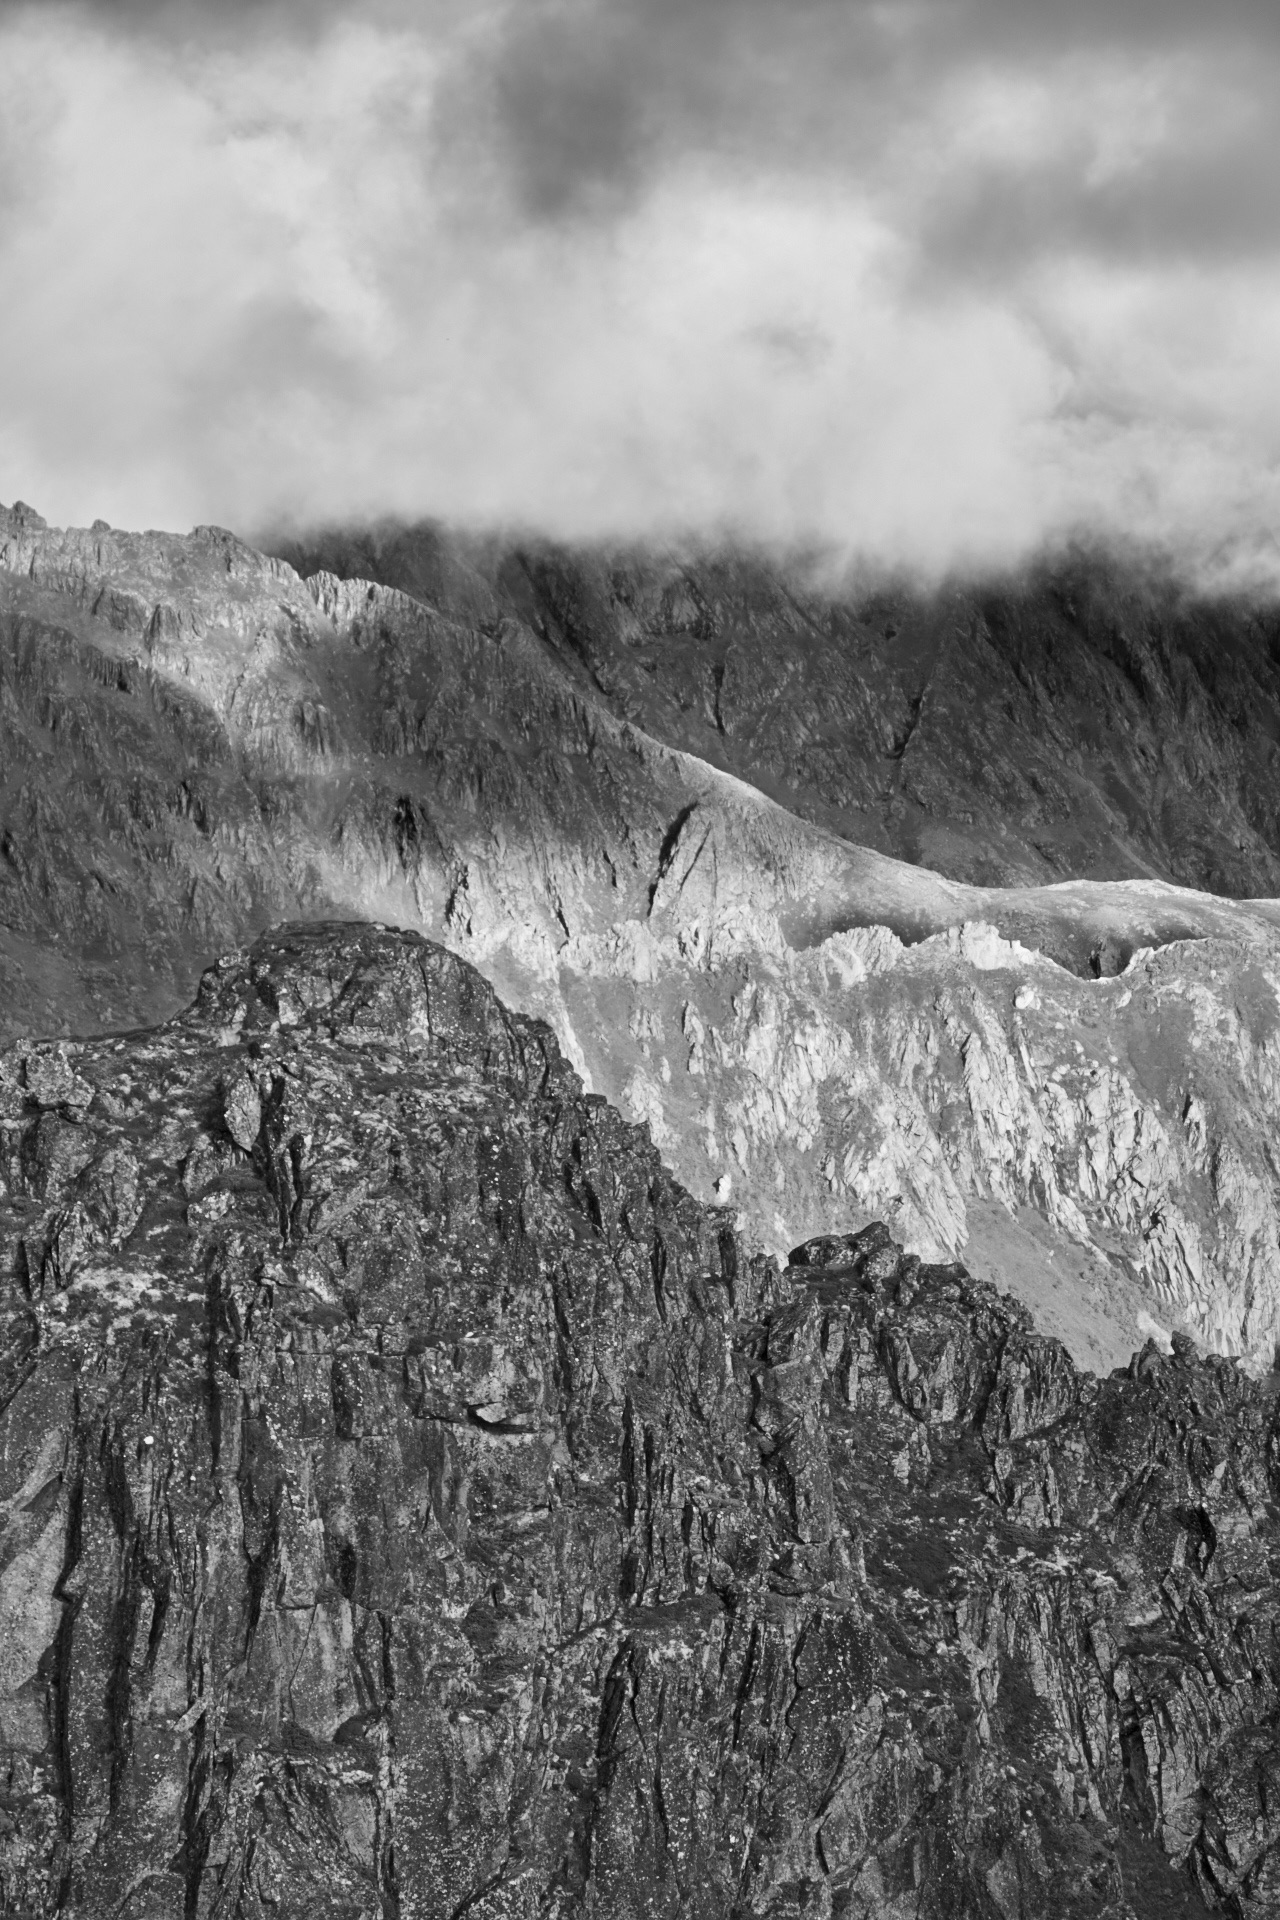
landscape, sea, coast, nature, rock, mountain, snow, cloud, black and white, photography, hill, wave, cliff, monochrome, terrain, material, ridge, geology, badlands, landform, monochrome photography, mountainous landforms